Bastion (video game)

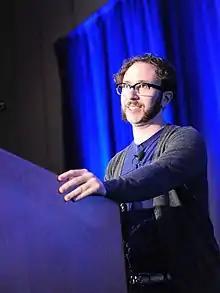
A man wearing a blue shirt and grey sweater looking to the left. He is standing behind a podium.

The original idea was based around the premise of creating a town like those found in a role-playing game. The team chose the design elements of a fractured, floating world due to their wish to portray a sky in the game, which is usually not possible with an isometric camera, as it always points down. They also wanted to forgo a map system, and felt that having the ground come up to the Kid allowed the player to easily see without a map where they had already been in a level. The story of the Calamity was created as a way to explain this game mechanic. Jen Zee developed the art style of the game to express beauty in a post-apocalyptic landscape. The hand-painted style was intended to soften the sharpness she saw as typical in isometric games and the colorless, harsh depictions of most devastated landscapes. Zee was inspired by the pixel art landscapes of earlier Japanese isometric games.